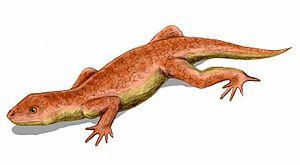
Les Parareptilia forment un groupe de reptiles primitifs ayant vécu du Permien au Trias, si l'on n'y inclut pas les Chelonia ou ayant survécu jusqu'à l'heure actuelle si on y place ces derniers. Ce groupe est tantôt présenté comme un groupe éteint d'anapsides primitifs, tantôt comme une alternative plus correcte cladistiquement à Anapsida. Même si l'acception du terme dépend de la position phylogénétique des tortues, les relations avec les autres groupes de reptiles restent incertaines.